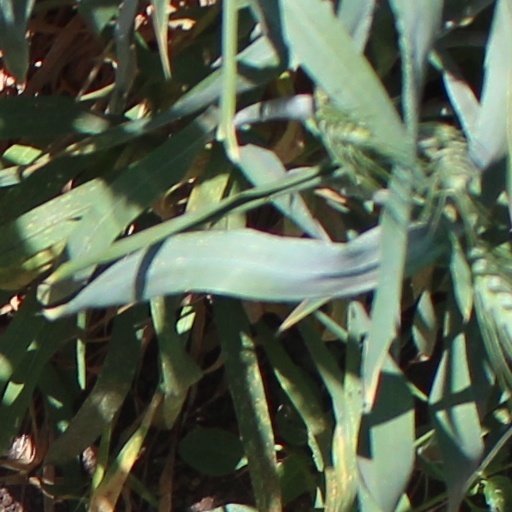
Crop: wheat